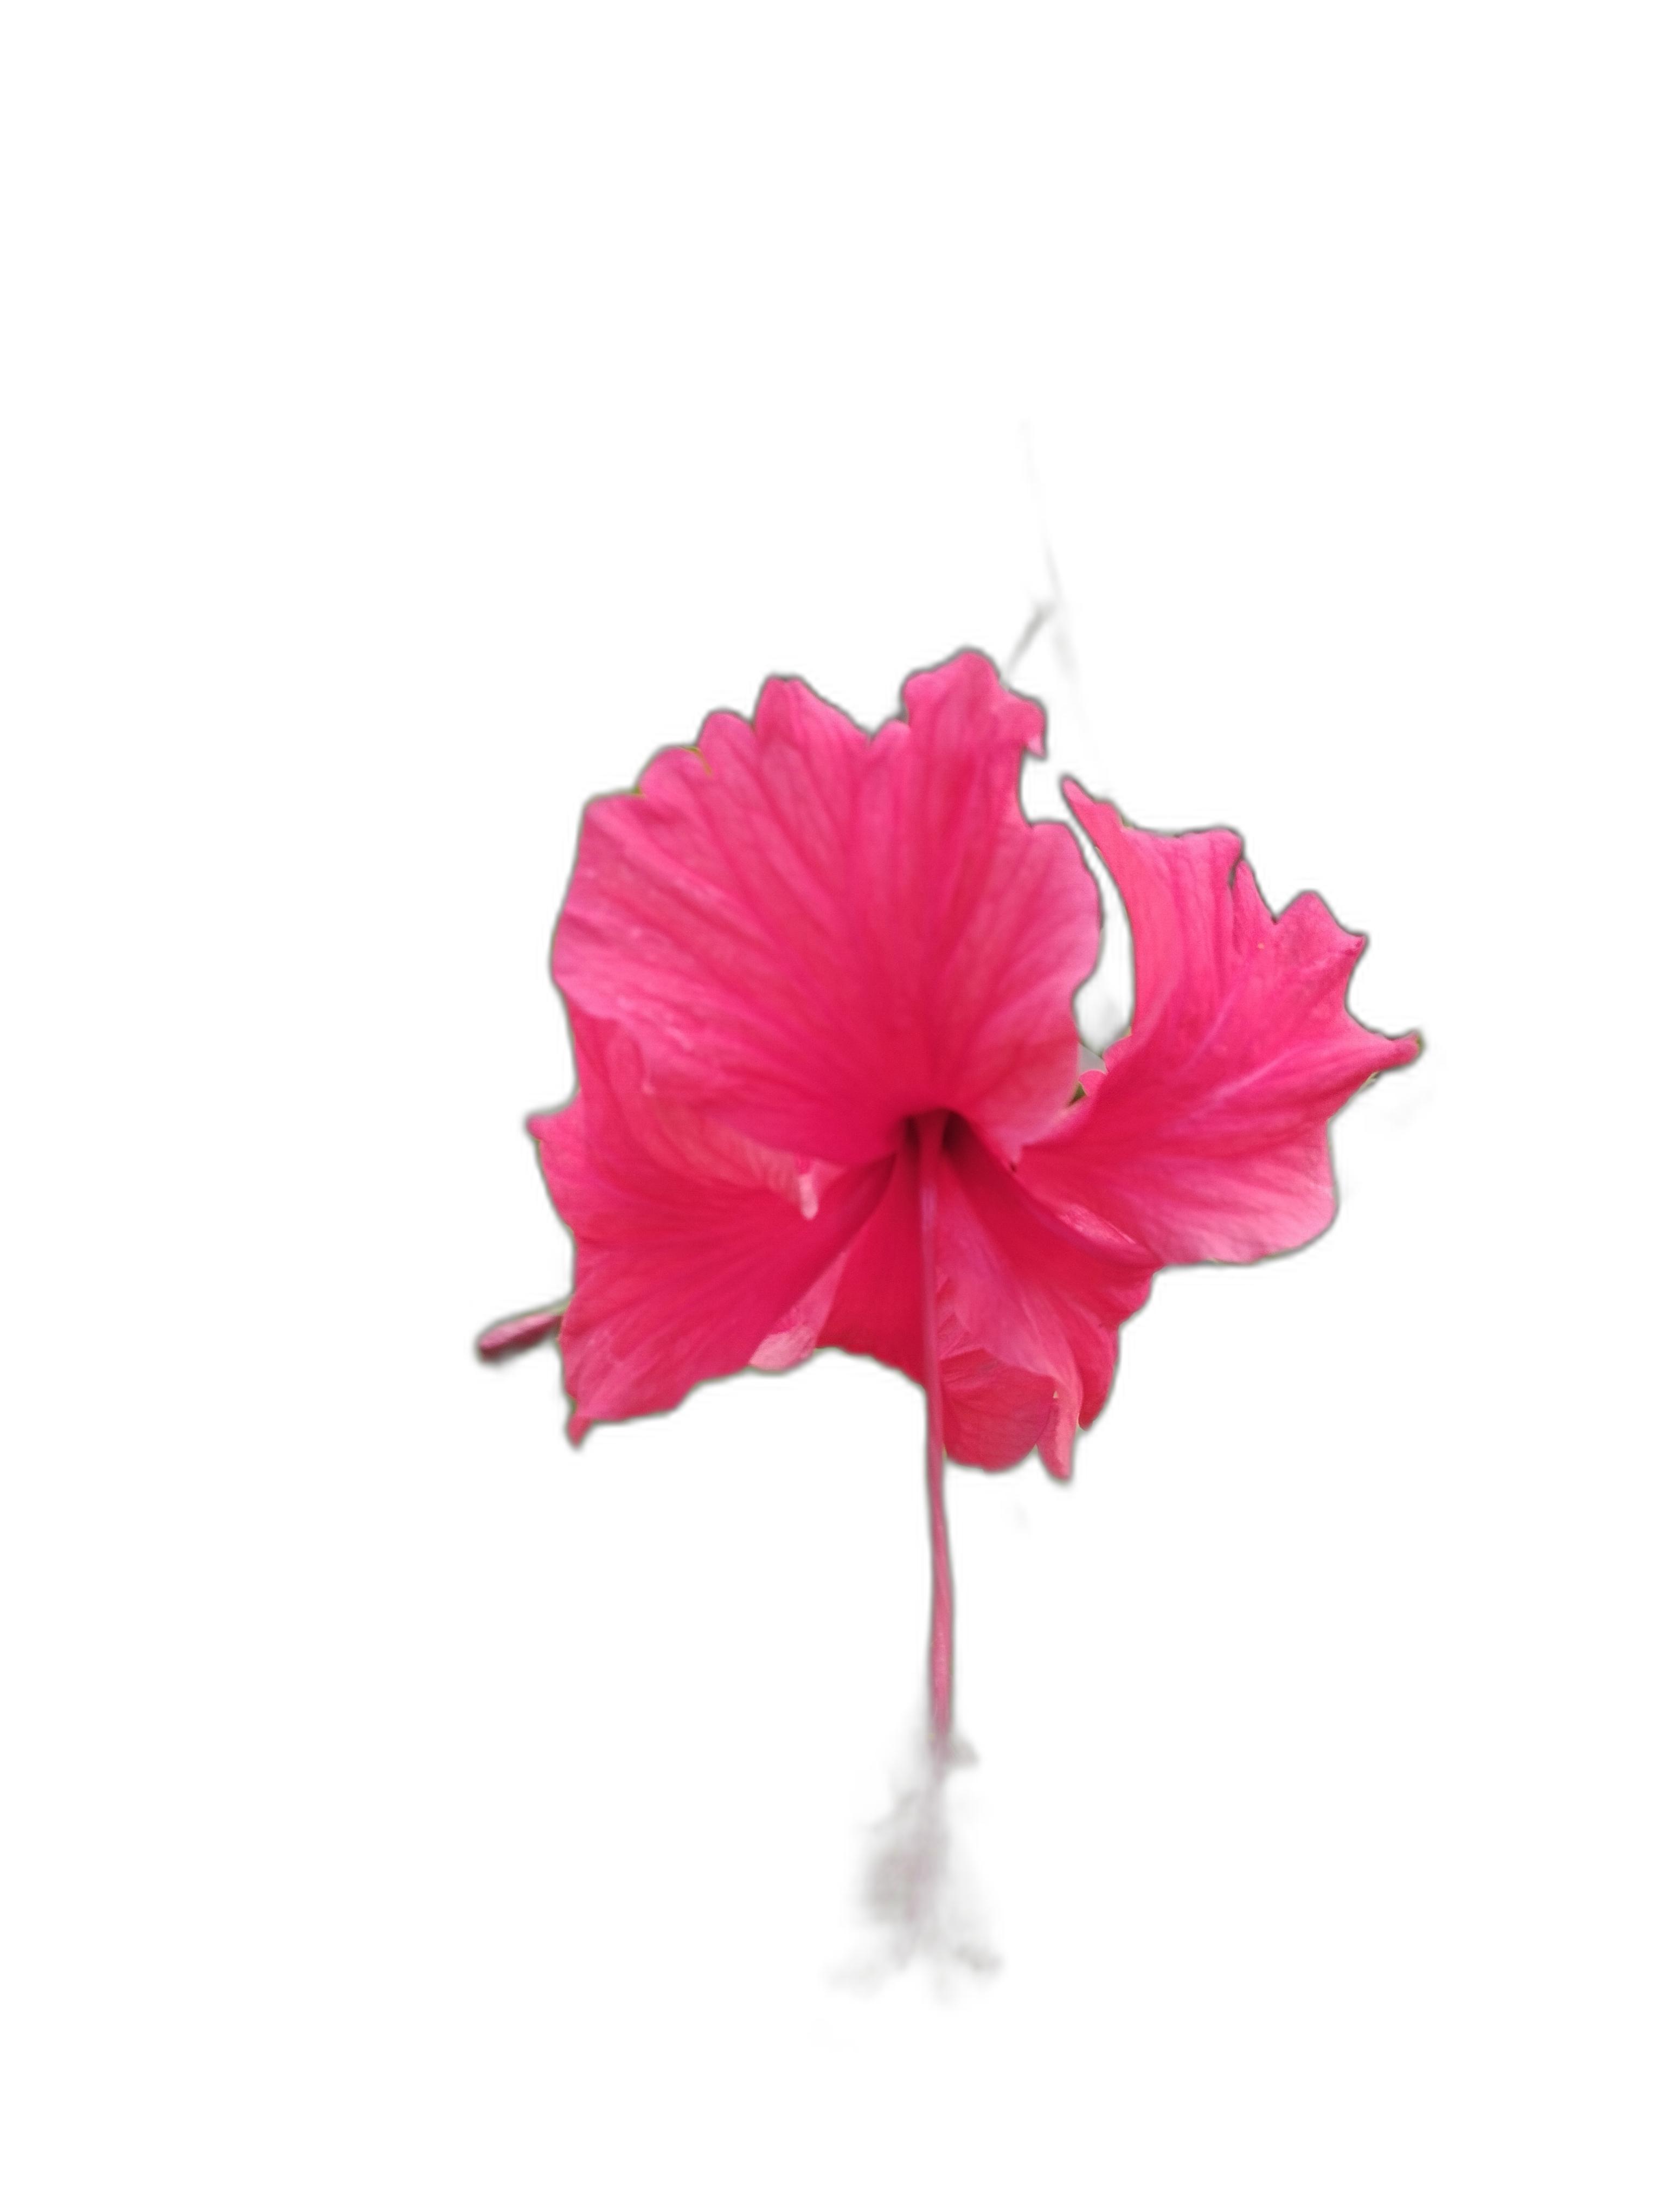
Label: Hibiscus